Alexandre Ganoczy

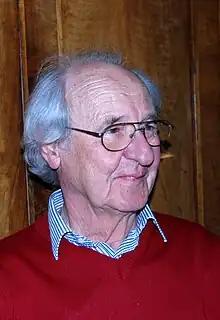

Alexandre Ganoczy (born Sándor Gánóczy; 12 December 1928 in Budapest) is a Hungarian Catholic theologian and writer.